Sackatoga Stable

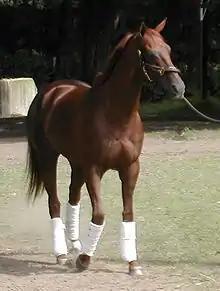
Sackatoga Stable's champion, Funny Cide

Sackatoga Stable is an American Thoroughbred horse racing syndicate in Saratoga Springs, New York. They are best known as the owners of 2003 Kentucky Derby and Preakness winner Funny Cide and 2020 Belmont Stakes and Travers Stakes winner Tiz the Law.